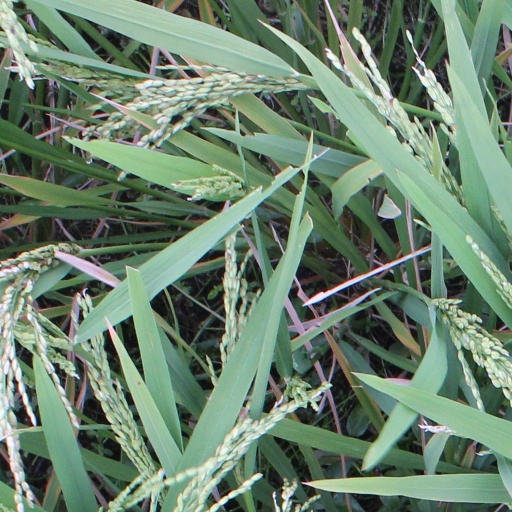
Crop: rice